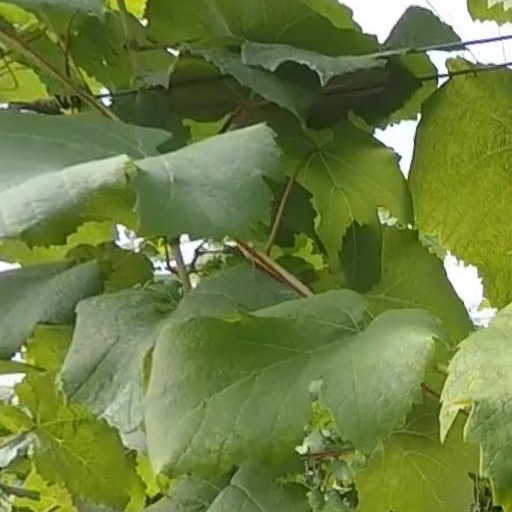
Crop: grape